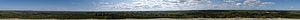
Vue panoramique depuis le sommet de la Tour de Koat-Liou en Bourbriac (France). Le bourg de Bourbriac apparaît au centre du panorama.
Bourbriac [buʁbʁijak] est une commune, bureau centralisateur de canton du département des Côtes-d'Armor, dans la région Bretagne, en France.